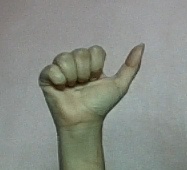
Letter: dhad